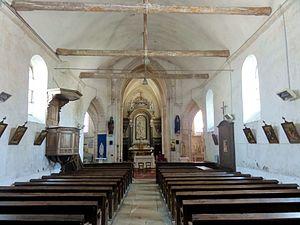
Nef, vue vers l'est.
L'église Notre-Dame-et-Saint-Rieul est une église catholique paroissiale située à Rully, dans le département français de l'Oise et la région Hauts-de-France. C'est l'une des très rares églises placées sous le patronnage de saint Rieul, Évangélisateur du pays de France et premier évêque de Senlis, mort à la fin du IVᵉ ou au début du Vᵉ siècle : la paroisse existe sans doute depuis cette époque, et peut être considérée comme l'une des plus anciennes de la région. Aucune partie de l'église n'est toutefois antérieure au XIIᵉ siècle. Au début du XIIᵉ siècle, la précédente église reçoit un nouveau clocher et sans doute un nouveau chœur, et le premier étage du clocher en subsiste à ce jour. Peu avant le milieu du XIIᵉ siècle, le clocher est pourvu d'un second étage, qui surprend par la richesse de son ornementation, et la sculpture d'inspiration antique de ses chapiteaux et de sa frise, d'un type plus propre au midi de la France. La nef, non voûtée mais assez spacieuse, et son portail occidental datent de la même époque. Ils sont toujours de style roman. Le reste de l'église est gothique.